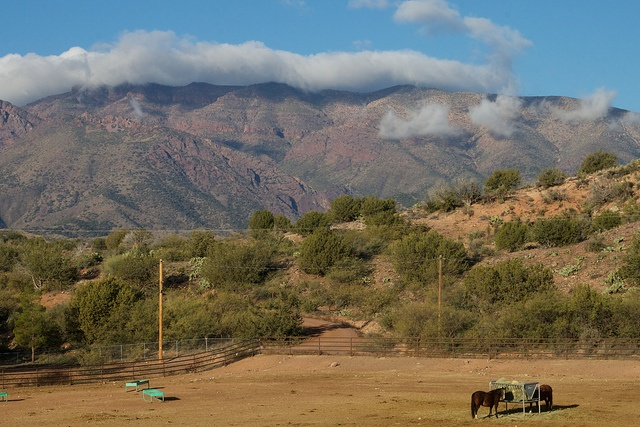
A brown horse standing next to a feeding trough.
Below the mountain range are horses in a corral.
Two horses eating in a pasture with mountains in the background.
Mountains with steam coming from them with horses on the lowland.
THERE IS A HORSE THAT IS STANDING AROUND